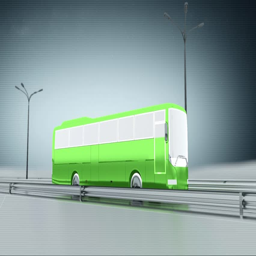
green public bus on a highway .